Jerónimo Treviño

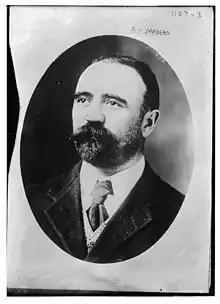
After deaths of President Francisco I. Madero and José María Pino Suárez, General Treviño held the governorship of Nuevo León again, replacing then-governor Viviano L. Villarreal for a month.

In the year of 1909, and before the advent of the 1910 Mexican general election, Díaz, who was suspicious of the popularity that Bernardo Reyes had achieved in recent months, decided to remove him from the government and appointing Treviño, then 73 years old, as Chief of the III Military Zone based in Monterrey as Treviño was an old political rival of Reyes. Although he accepted the appointment "half-heartedly and almost indifferently," Treviño seized the opportunity to shatter Reyes' power through control of the army.